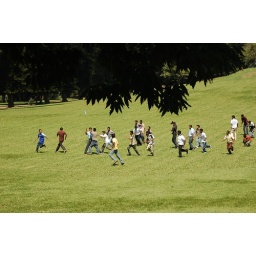
Locals playing rugby/american football with a plastic bottle in the Kandy Botanical Gardens